Ronnie Schwartz

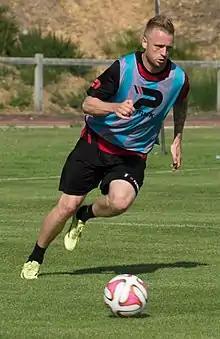
Schwartz with Guingamp in 2014

Ronnie Schwartz Nielsen (born 29 August 1989) is a retired Danish professional footballer who plays as a striker. He has made a total of 27 appearances for various Danish national youth teams, scoring four goals.